Laurel Hill Cemetery

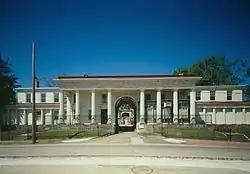
Laurel Hill Cemetery Gatehouse in 1972

Laurel Hill Cemetery, also called Laurel Hill East to distinguish it from the affiliated West Laurel Hill Cemetery in Bala Cynwyd, is a historic rural cemetery in the East Falls neighborhood of Philadelphia. Founded in 1836, it was the second major rural cemetery in the United States after Mount Auburn Cemetery in Boston, Massachusetts.